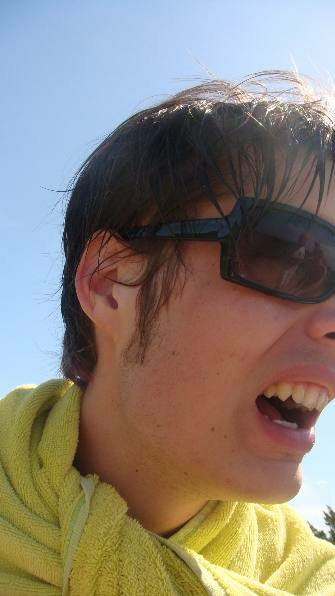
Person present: Yes